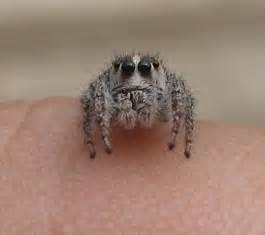
spider